Drill purpose rifle

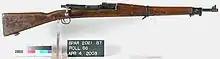
Parris-Dunn U.S. Training Rifle Mk1 Navy

The most popular weapons used in America are replicas of the M1903A3 Springfield, M1 Garand, and the M14.